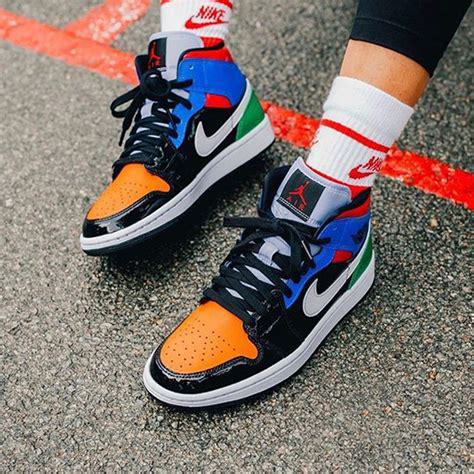
Brand: Jordan
Model: 1 Mid